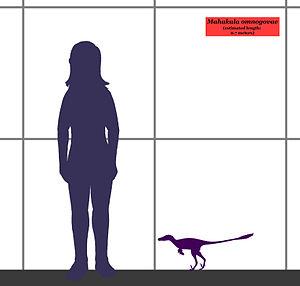
Mahakala est un genre éteint de petits dinosaures dromaeosauridés, découvert à Tugriken Shireh dans la Formation de Djadokhta située dans le désert de Gobi, en Mongolie ; il a vécu au Crétacé supérieur, dans la partie supérieure du, soit il y a environ entre 80 et 72 Ma.